Gray Mountain (Grisham novel)

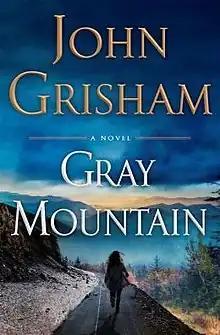
First edition (US)

Gray Mountain is a legal thriller novel by John Grisham, published in hardcover on October 23, 2014. The book is set in Appalachia after the Great Recession and follows third-year associate Samantha Kofer after the Bankruptcy of Lehman Brothers, when she becomes a legal clinic intern in Virginia's coal mining country.